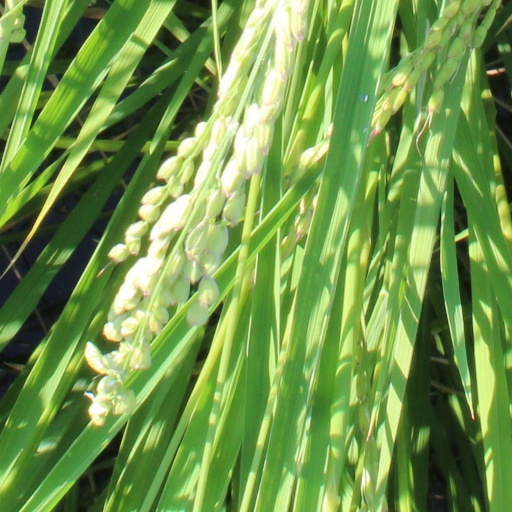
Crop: rice